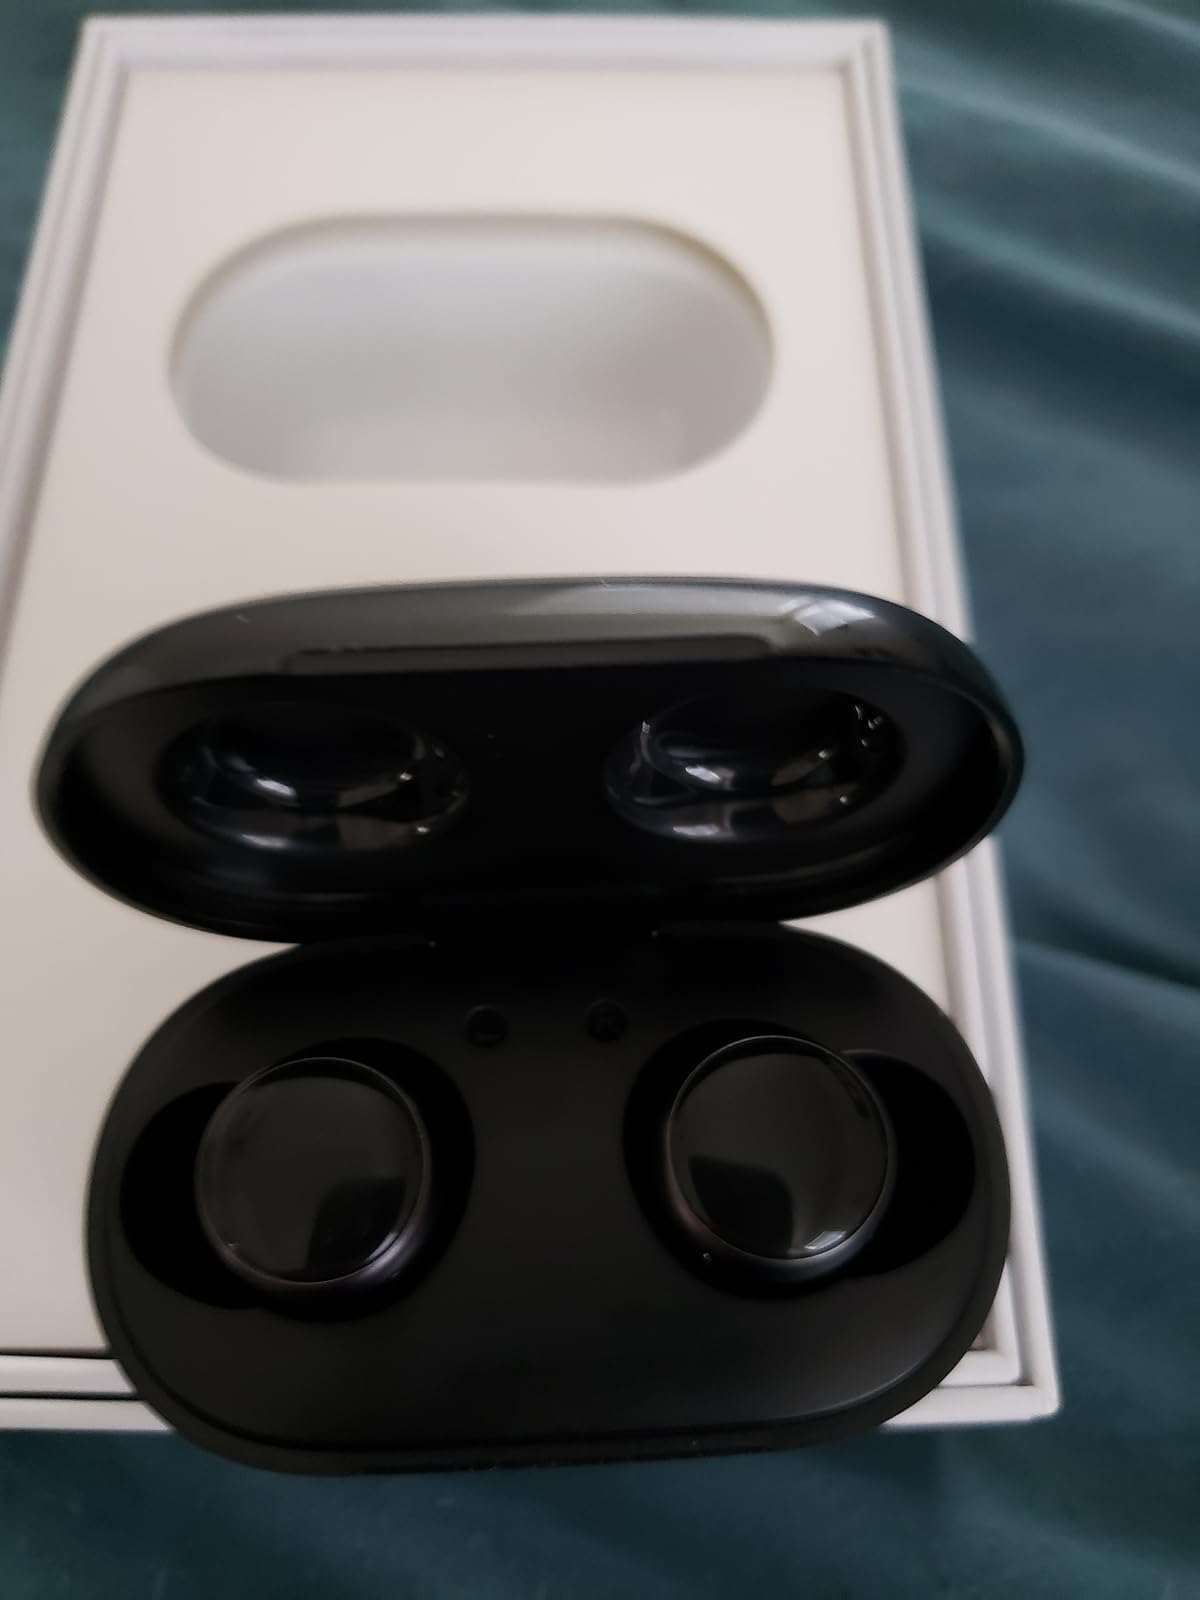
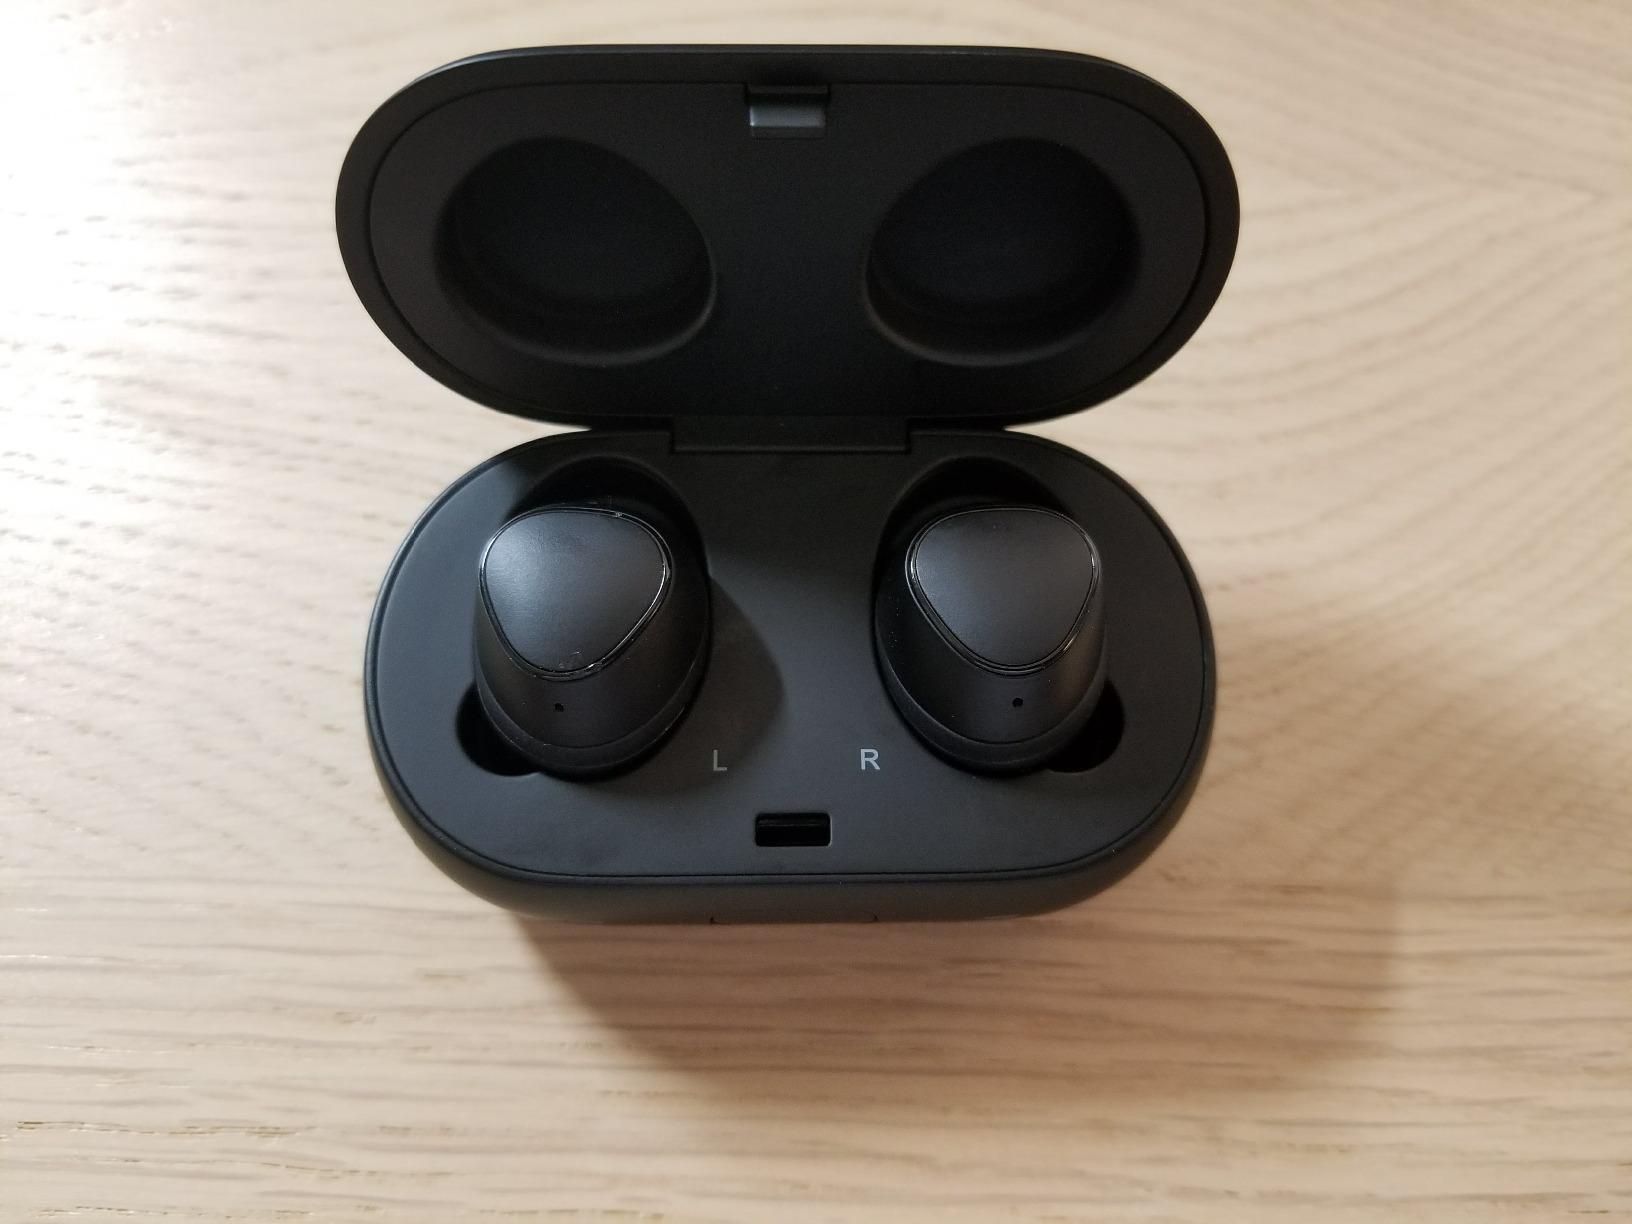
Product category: earbuds
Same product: no